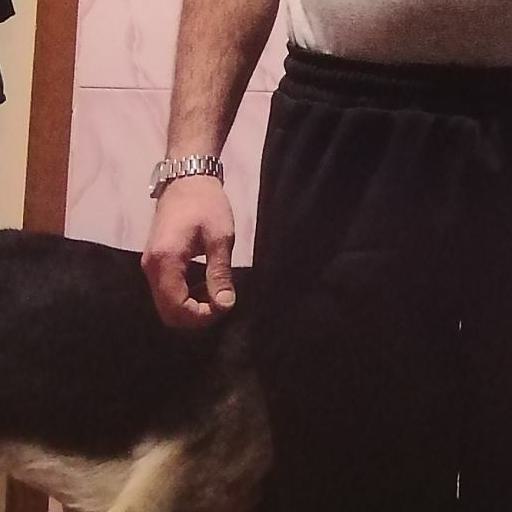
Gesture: no_gesture